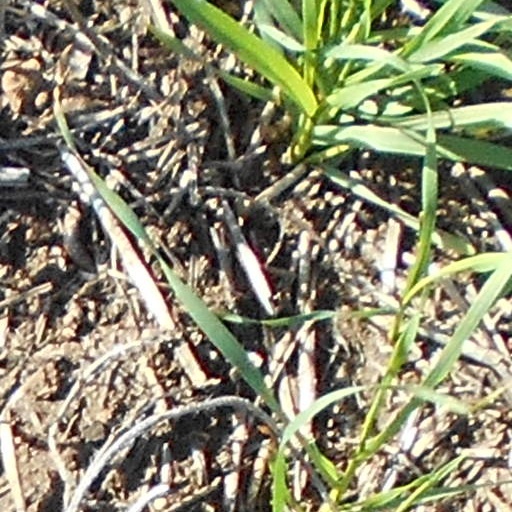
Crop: wheat